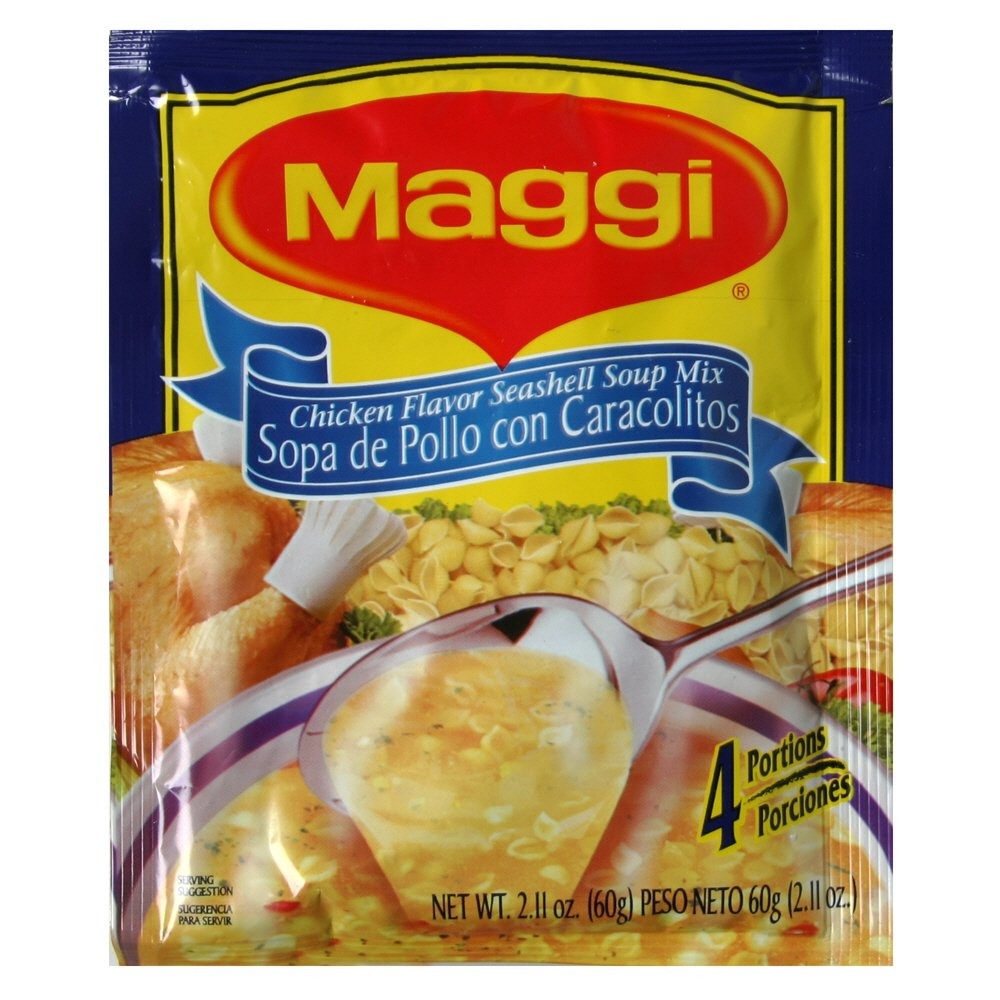
Item Name: Maggi Soup Mix Chicken Flavored Seashell Noodle, 2.1100-ounces (Pack of12)
Product Description: Maggi Soup Mix Chicken Flavored Seashell Noodle, 2.11-Ounce (Pack of 12)
Value: 25.32
Unit: Ounce

Price: 1.265